Roman Catholic Diocese of Guardialfiera

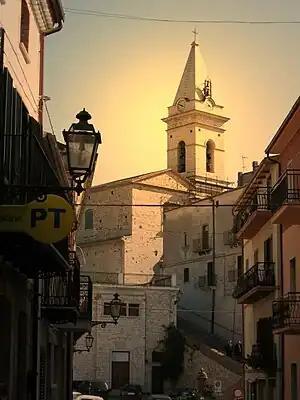
Santa Maria Dall'Assunta Cathedral, Guardialfiera

The Diocese of Guardialfiera (Latin "Dioecesis Guardiensis Alpheriae") or Diocese of Guardia was a Roman Catholic diocese in Italy. The diocese was established in the second half of the 11th century, with seat of the diocese was located in the city of Guardialfiera in the Province of Campobasso in the region of Molise. In 1818, the diocese was suppressed, and its ecclesiastical territory was assigned to the Diocese of Termoli.